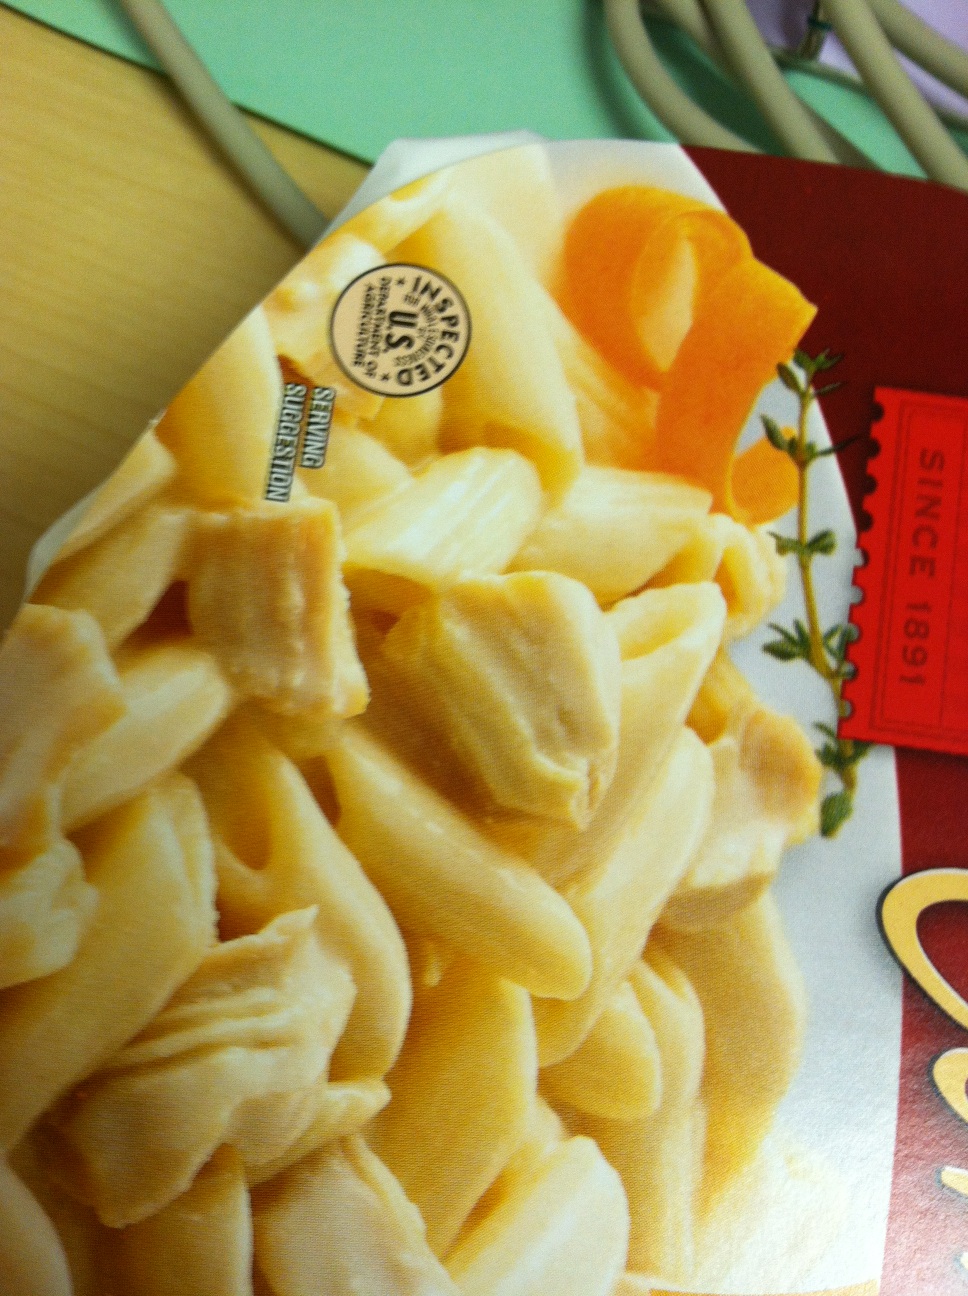Question: WHAT IS THE EXPIRATION DATE?
Answer: unanswerable